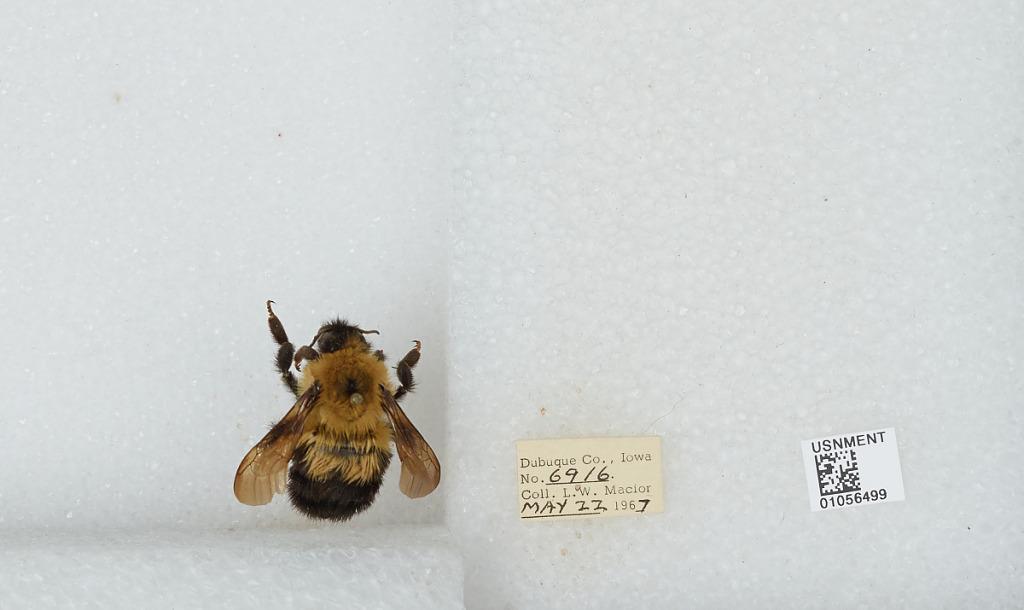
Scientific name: Bombus (Pyrobombus) bimaculatus Cresson
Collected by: L. Macior
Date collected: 1967-5-22
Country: United States
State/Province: Iowa
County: Dubuque
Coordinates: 42.4694, -90.8292